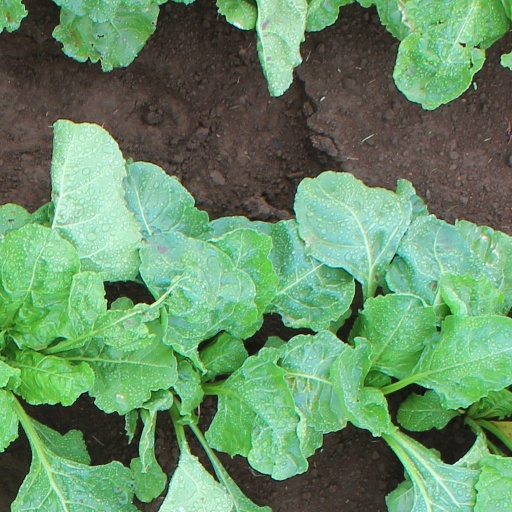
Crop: sugar beet